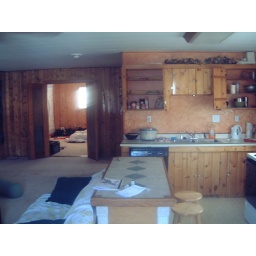
Living and kitchen with 1 bedroom in background